Kokuraminami-ku, Kitakyūshū

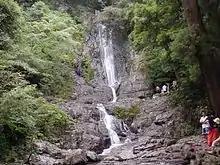
Sugao no taki waterfall is cool in midsummer

StarFlyer has its headquarters on the grounds of Kitakyūshū Airport in Kokuraminami-ku.